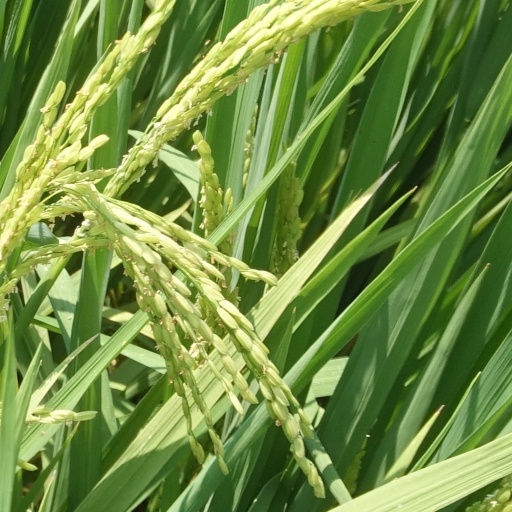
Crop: rice